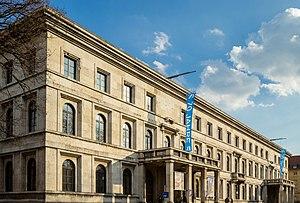
Le Zentralinstitut für Kunstgeschichte est un institut de recherche centré sur l'histoire de l'art en Allemagne et situé à Munich, en Bavière.